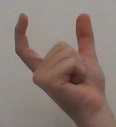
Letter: nun